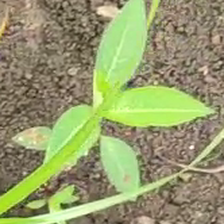
Weed species: Moti_dudhi(Euphorbia_geneculata_L)